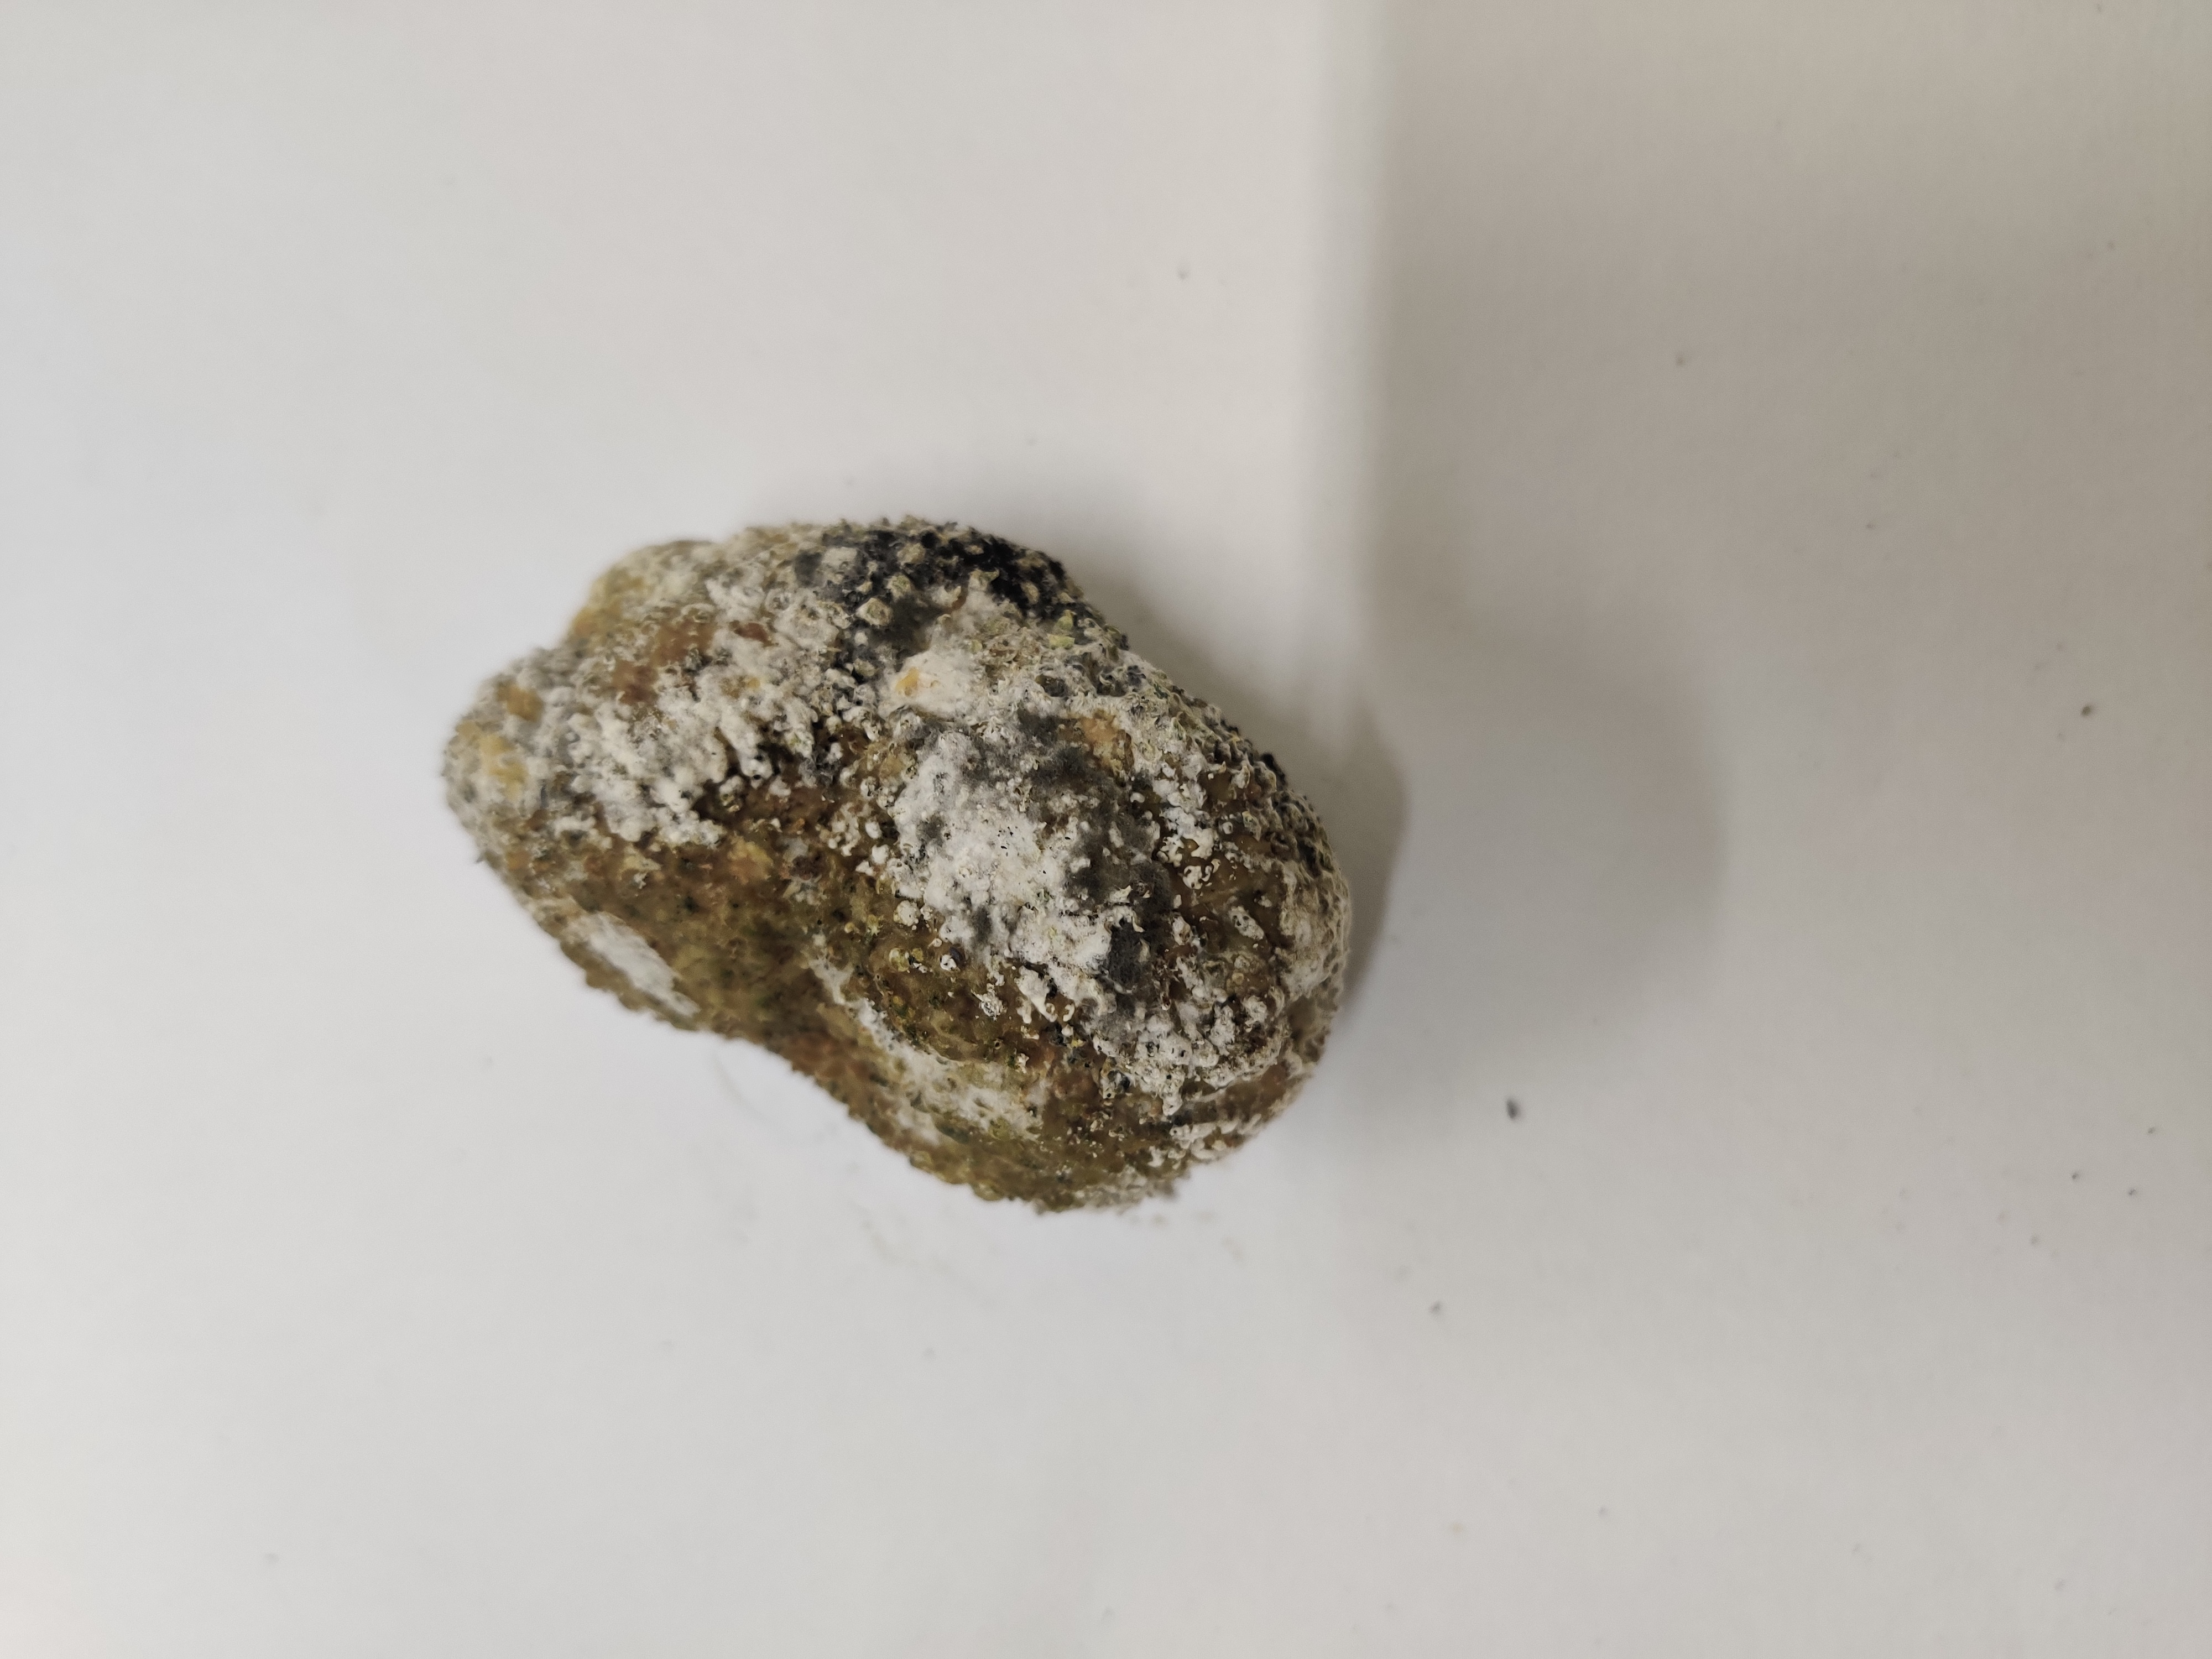
Crop: Spiny Gourd
Condition: Damaged